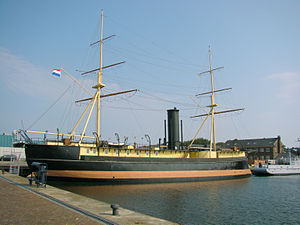
Kystpanserskib / Lande og skibe
Kystpanserskibe var krigsskibe, der var beregnet til tjeneste i kystnære farvande. Lige som de søgående panserskibe var de beskyttet af panser, men de adskilte sig ved at have lavere rækkevidde og fart. Denne prioritering betød, at man med et lille deplacement kunne få skibe med stor slagkraft og god beskyttelse. De var typisk mindre end de søgående panserskibe og havde deplacementer fra 1.000 til 8.000 tons.